École de l'air et de l'espace

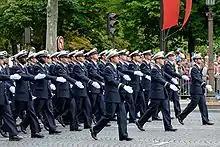

In 1922, the "École du génie" (School of Engineering) of Versailles was entrusted with the mission to train all officers and aircrew in aeronautics.